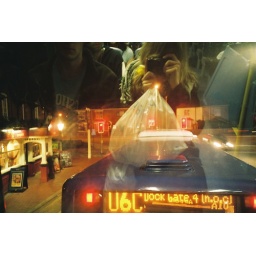
Reflection in a bus window